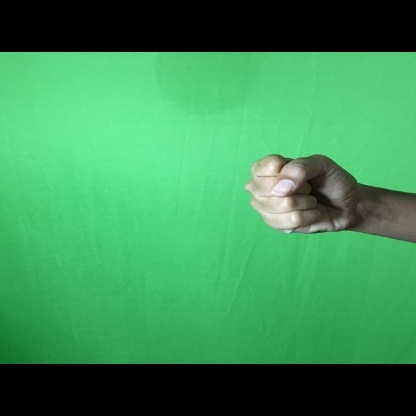
Mudra: Mushti